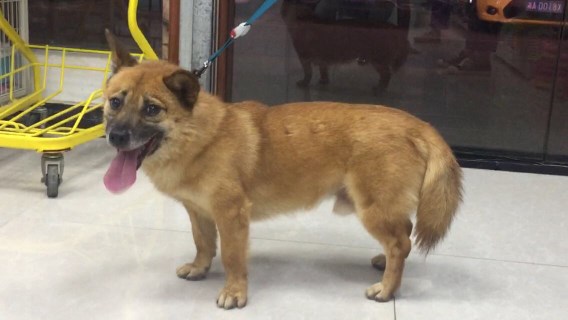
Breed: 2909-n000116-Cardigan